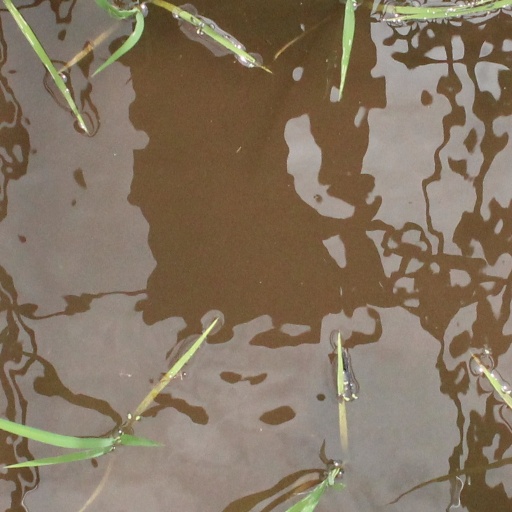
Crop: rice